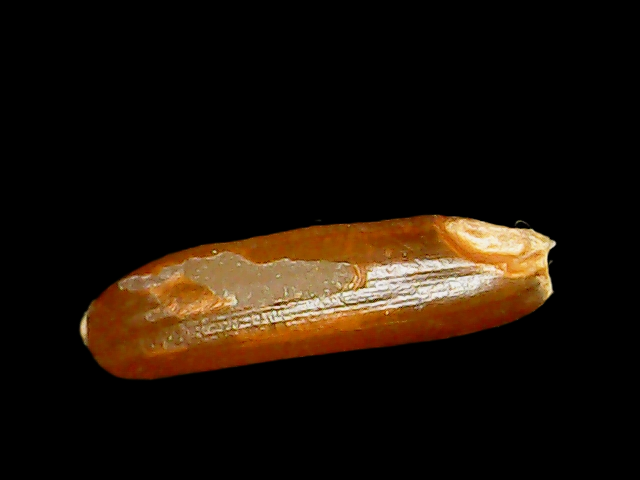
Rice variety: Binadhan20